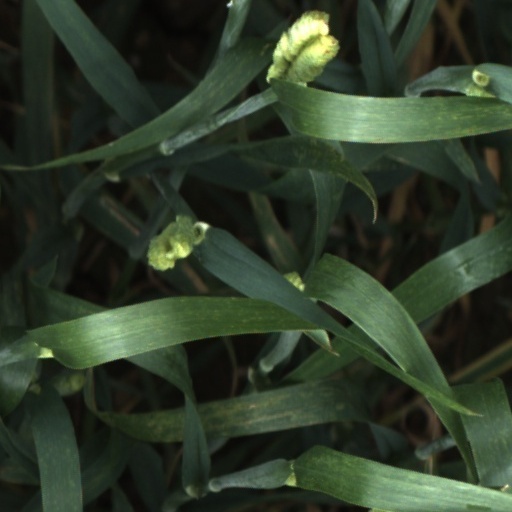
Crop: wheat